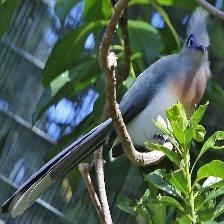
Species: CRESTED COUA
Scientific name: COUA CRISTATA